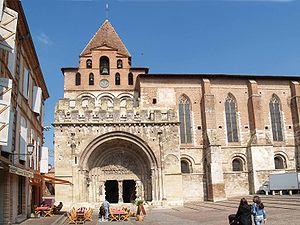
Cet article recense les monuments historiques de France classés en 1840, la première protection de ce type dans le pays.
L'abbaye Saint-Pierre de Moissac se caractérise par l'un des plus beaux ensembles architecturaux français avec ses extraordinaires sculptures romanes.